Sylvain Estibal

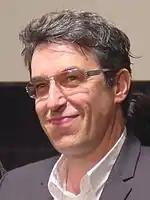
2011

The film "The Last Flight" was based on Estibal's 2006 book. He directed the film "When Pigs Have Wings" for which he was awarded the César Award for Best Debut.